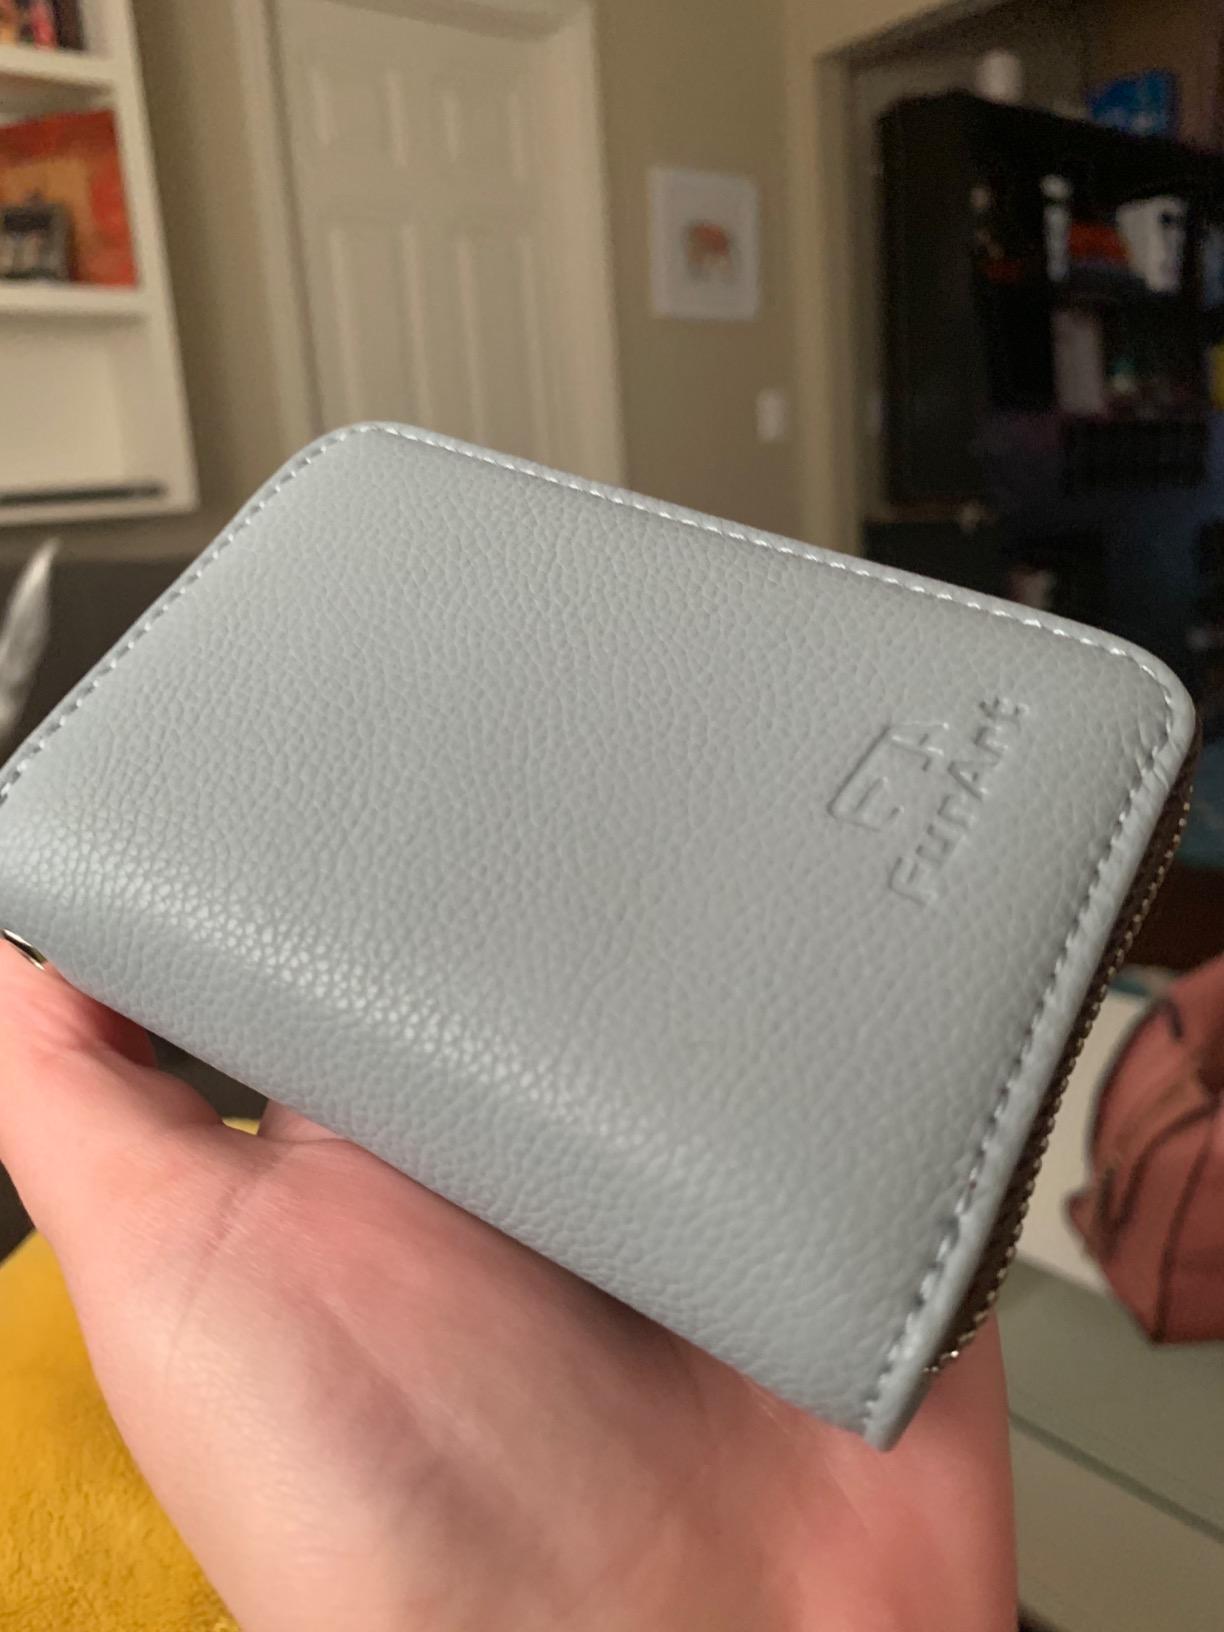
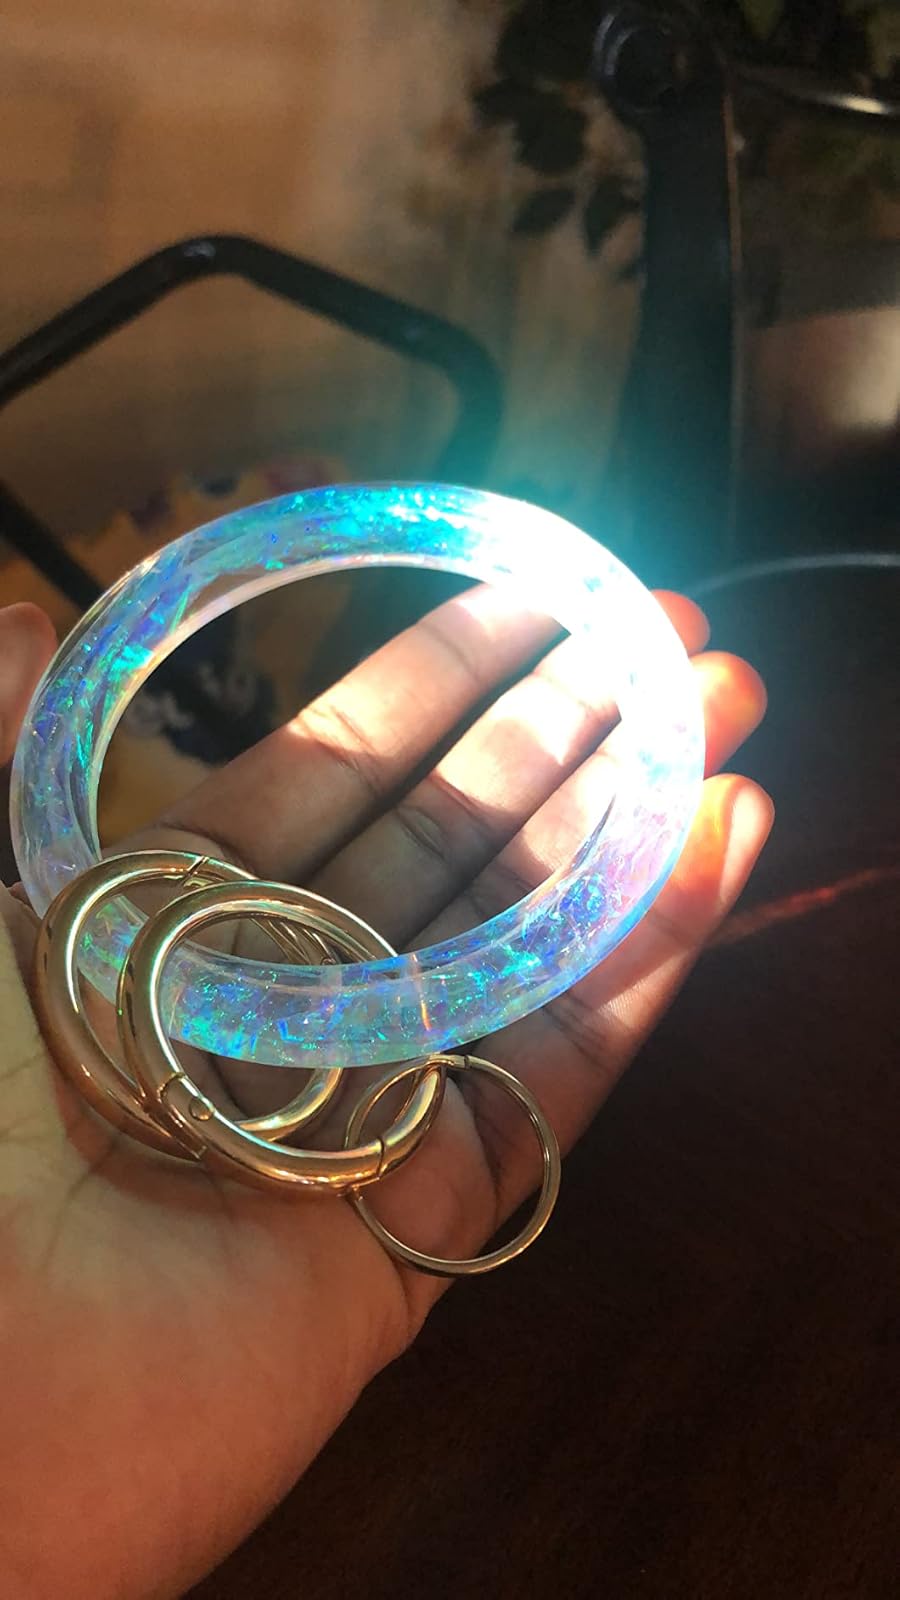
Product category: accessories_keychain
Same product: no